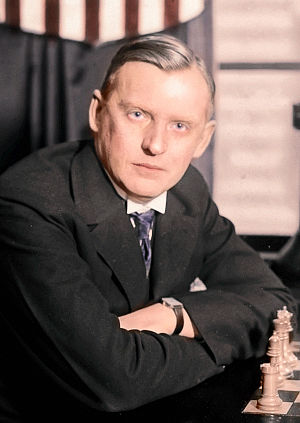
Aleksandr Alekhin
Aleksandr Aleksandrovitj Alekhin var en russiskfødt skakstormester og -verdensmester, kendt for sit angrebslystne og nyskabende spil. Han blev fransk statsborger tre dage før verdensmesterskabet i 1927.